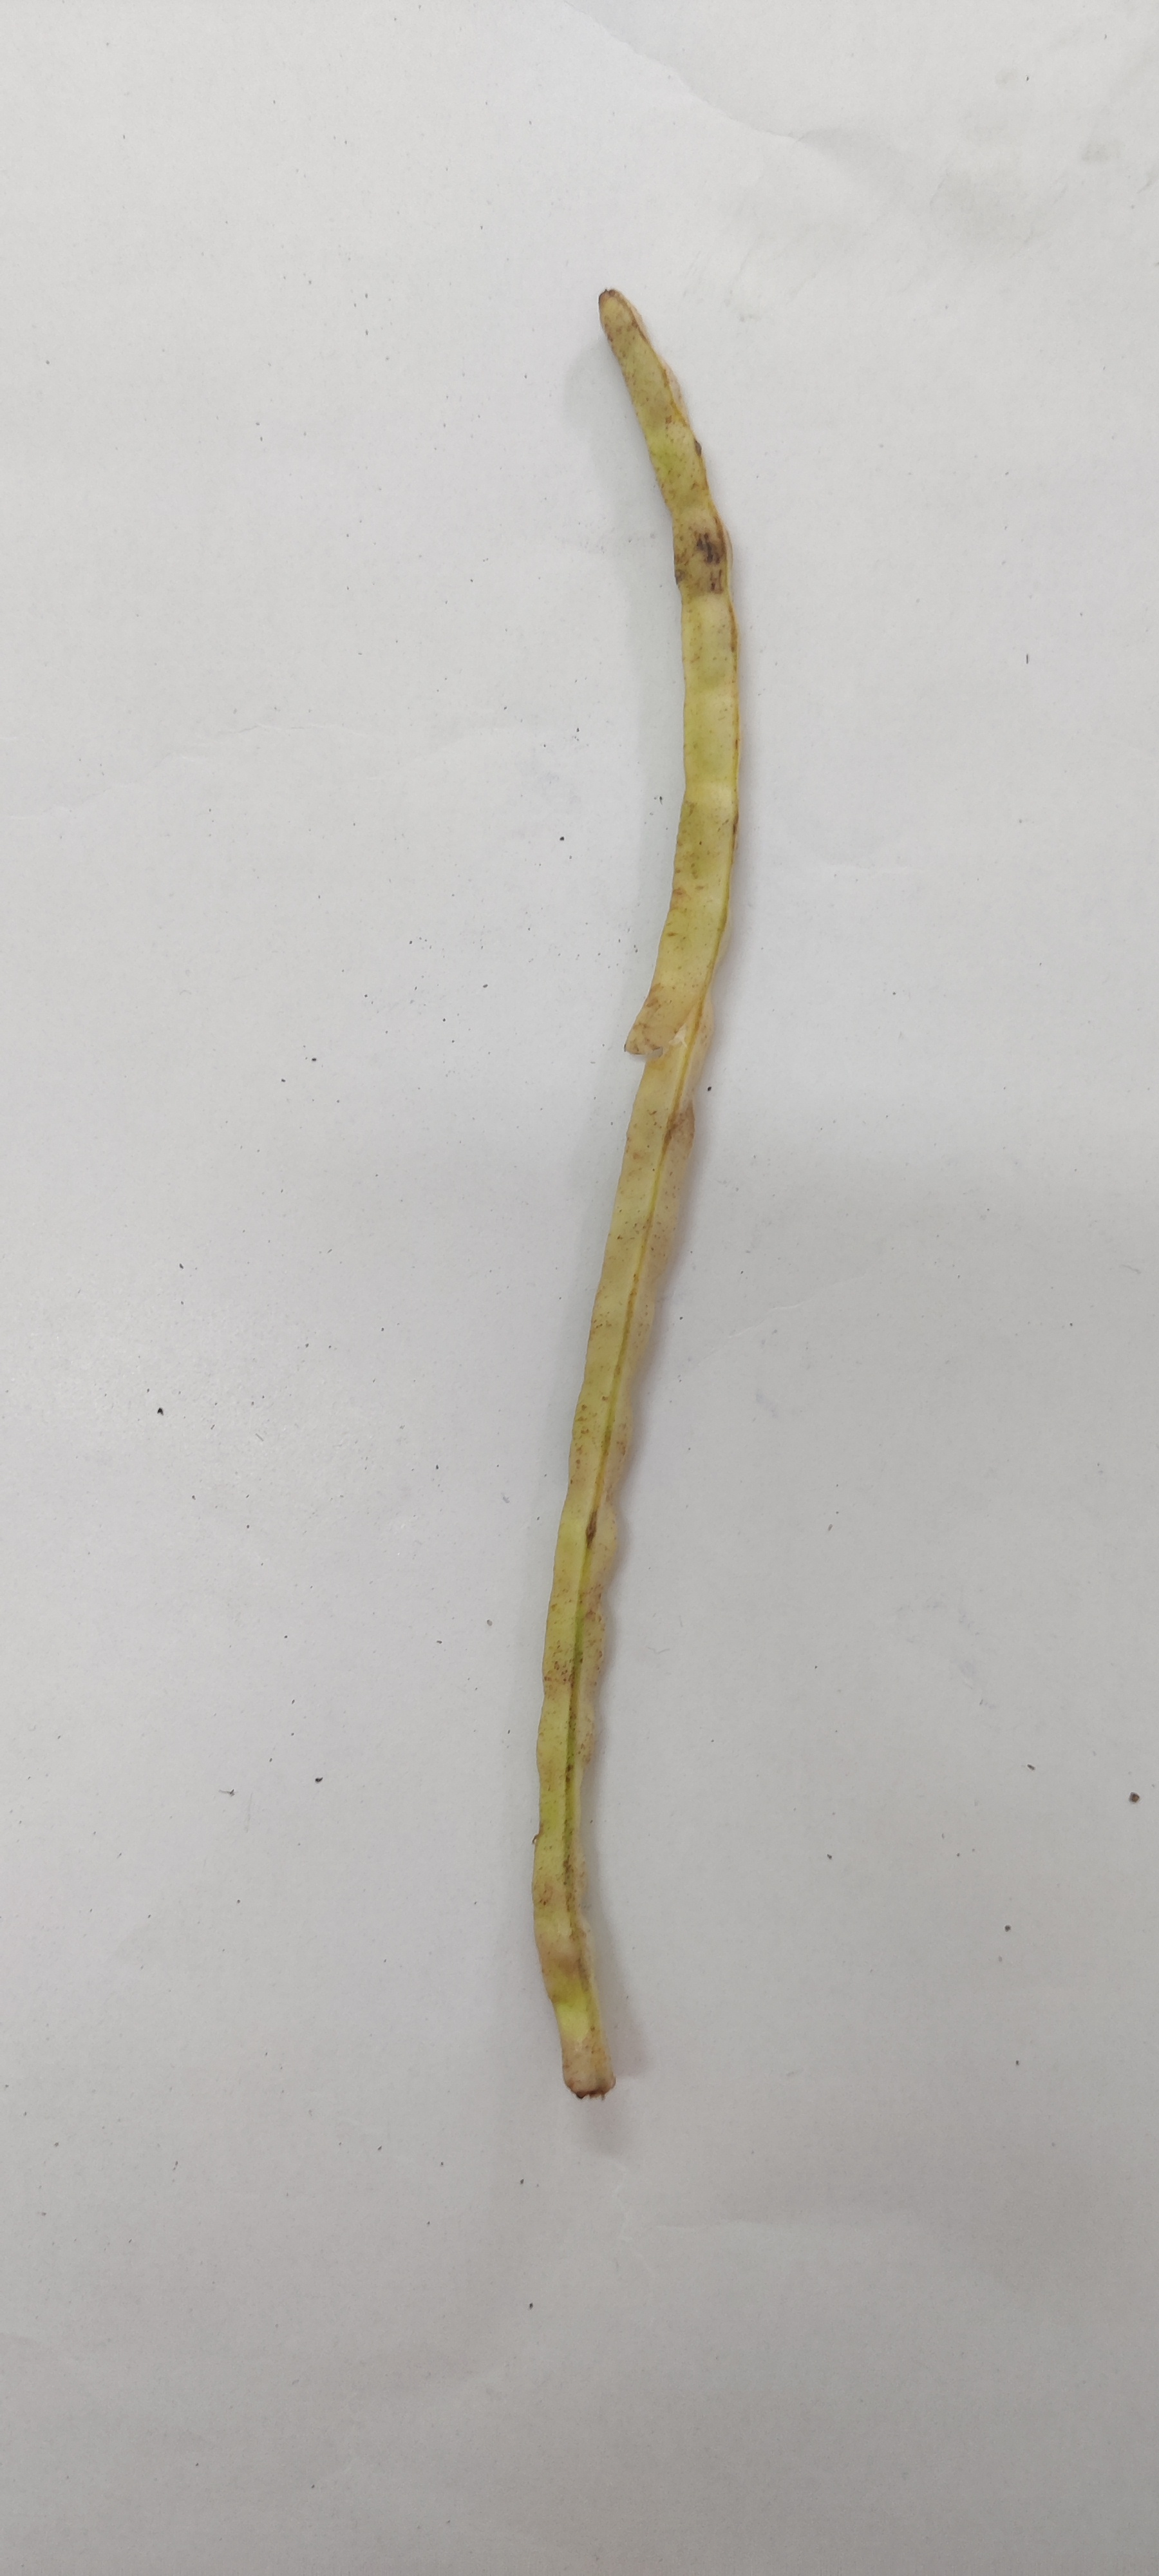
Crop: Cowpea
Condition: Severely Damaged